Man Under Suspicion

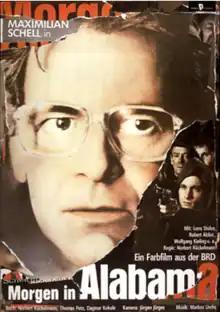

Man Under Suspicion is a 1984 West German film directed by Norbert Kückelmann.